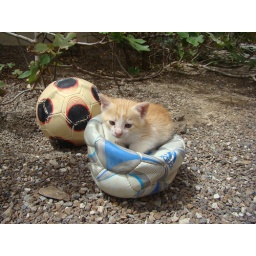
the cat is sitting in the ball